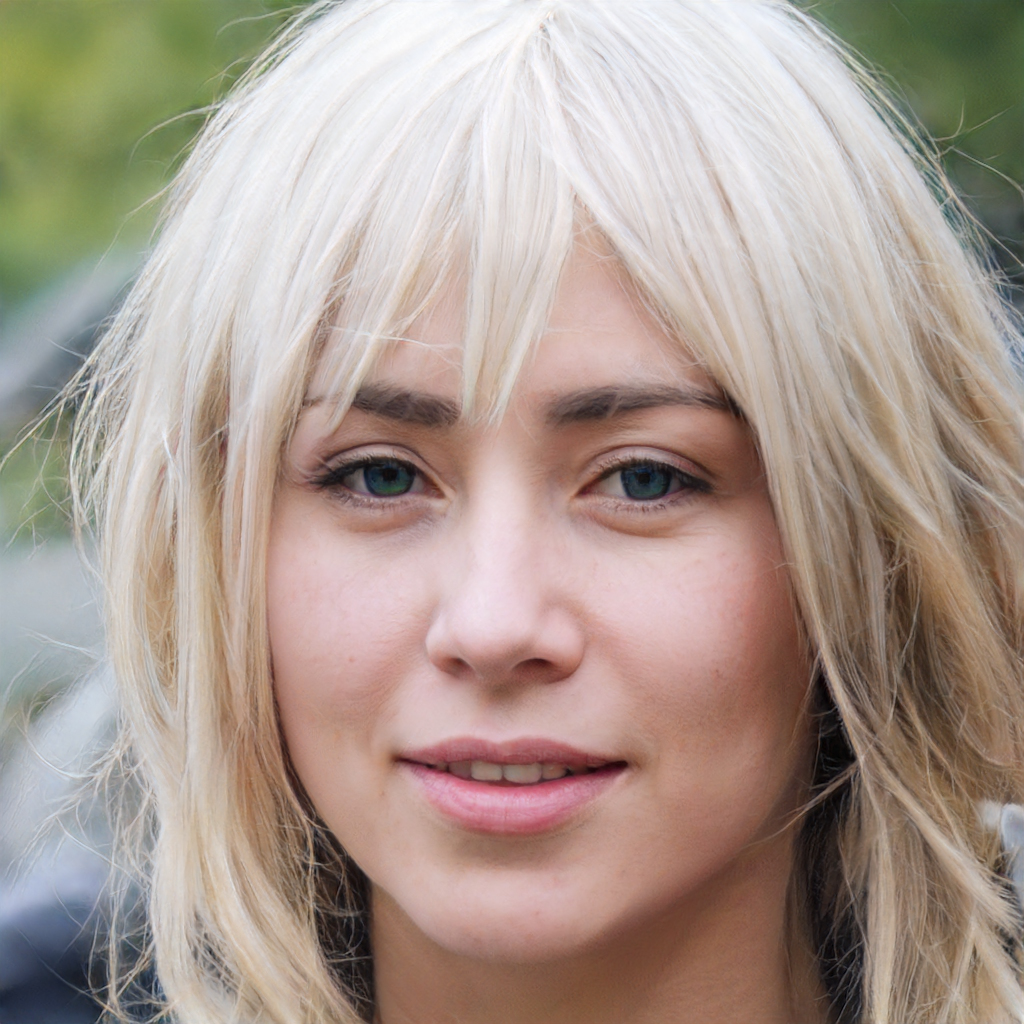
Gender: Female